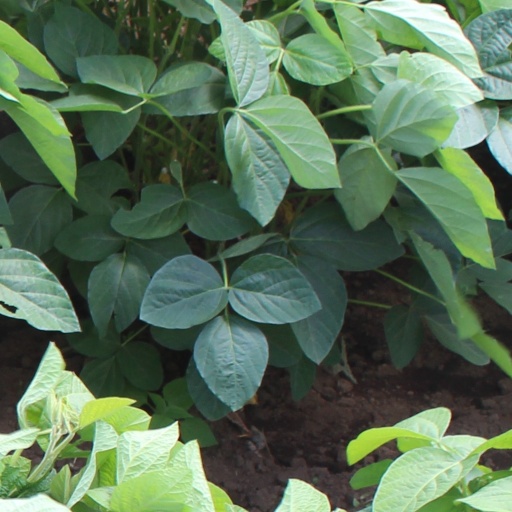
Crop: soybean